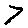
Label: 7